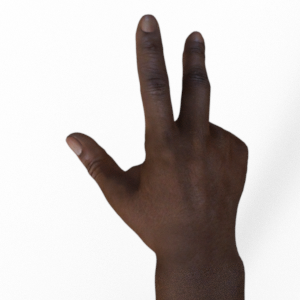
Label: scissors